Trix (company)

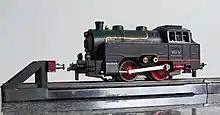
Trix Express, AC-model BR 20/54 (1939) on bakelite rails

Trix is a German company that originally made Trix metal construction sets. One of its co-founders was Stephan Bing, the son of the pioneer toy-maker industrialist Ignaz Bing. In 1935 the company began producing the electrically powered model trains that it became famous for, under the Trix Express label. Before World War II the company produced a small range of AC (14 V) powered three rail loco models (e.g. 20/51, 20/52, 20/53, 20/54) running on bakelite rails.